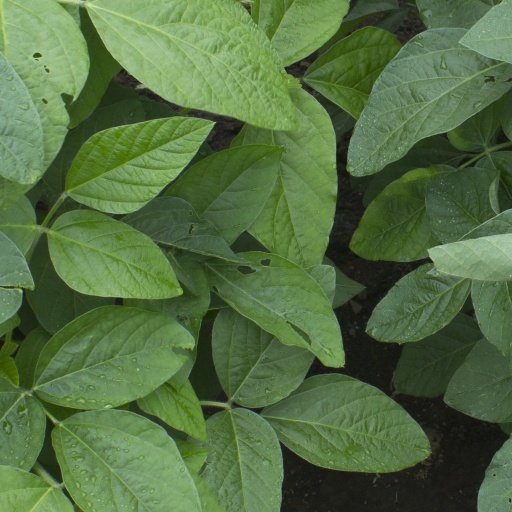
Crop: soybean